Gilles Tschudi

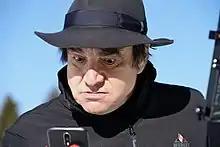
Gilles Tschudi in Swiss-US production PhonY

Gilles Tschudi is a Swiss actor, born in 1957. He is notable for his 2004 Swiss Film Prize for "Performance in a Supporting Role" as "Secretary Goltz" in "Jagged Harmonies: Bach vs. Frederick II" and for appearing in the films "Grounding" (2006), "Cargo" (2009), and "Clouds of Sils Maria" (2014). For television he appeared in "Lüthi und Blanc" (1999–2006), "Das Paar im Kahn" (2004), "Hunkeler macht Sachen" (2008), and "Hunkeler und die Augen des Ödipus" (2012)